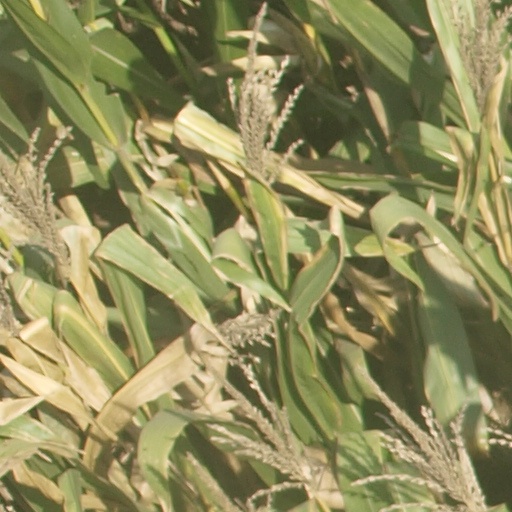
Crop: maize; corn